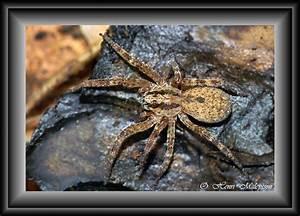
spider